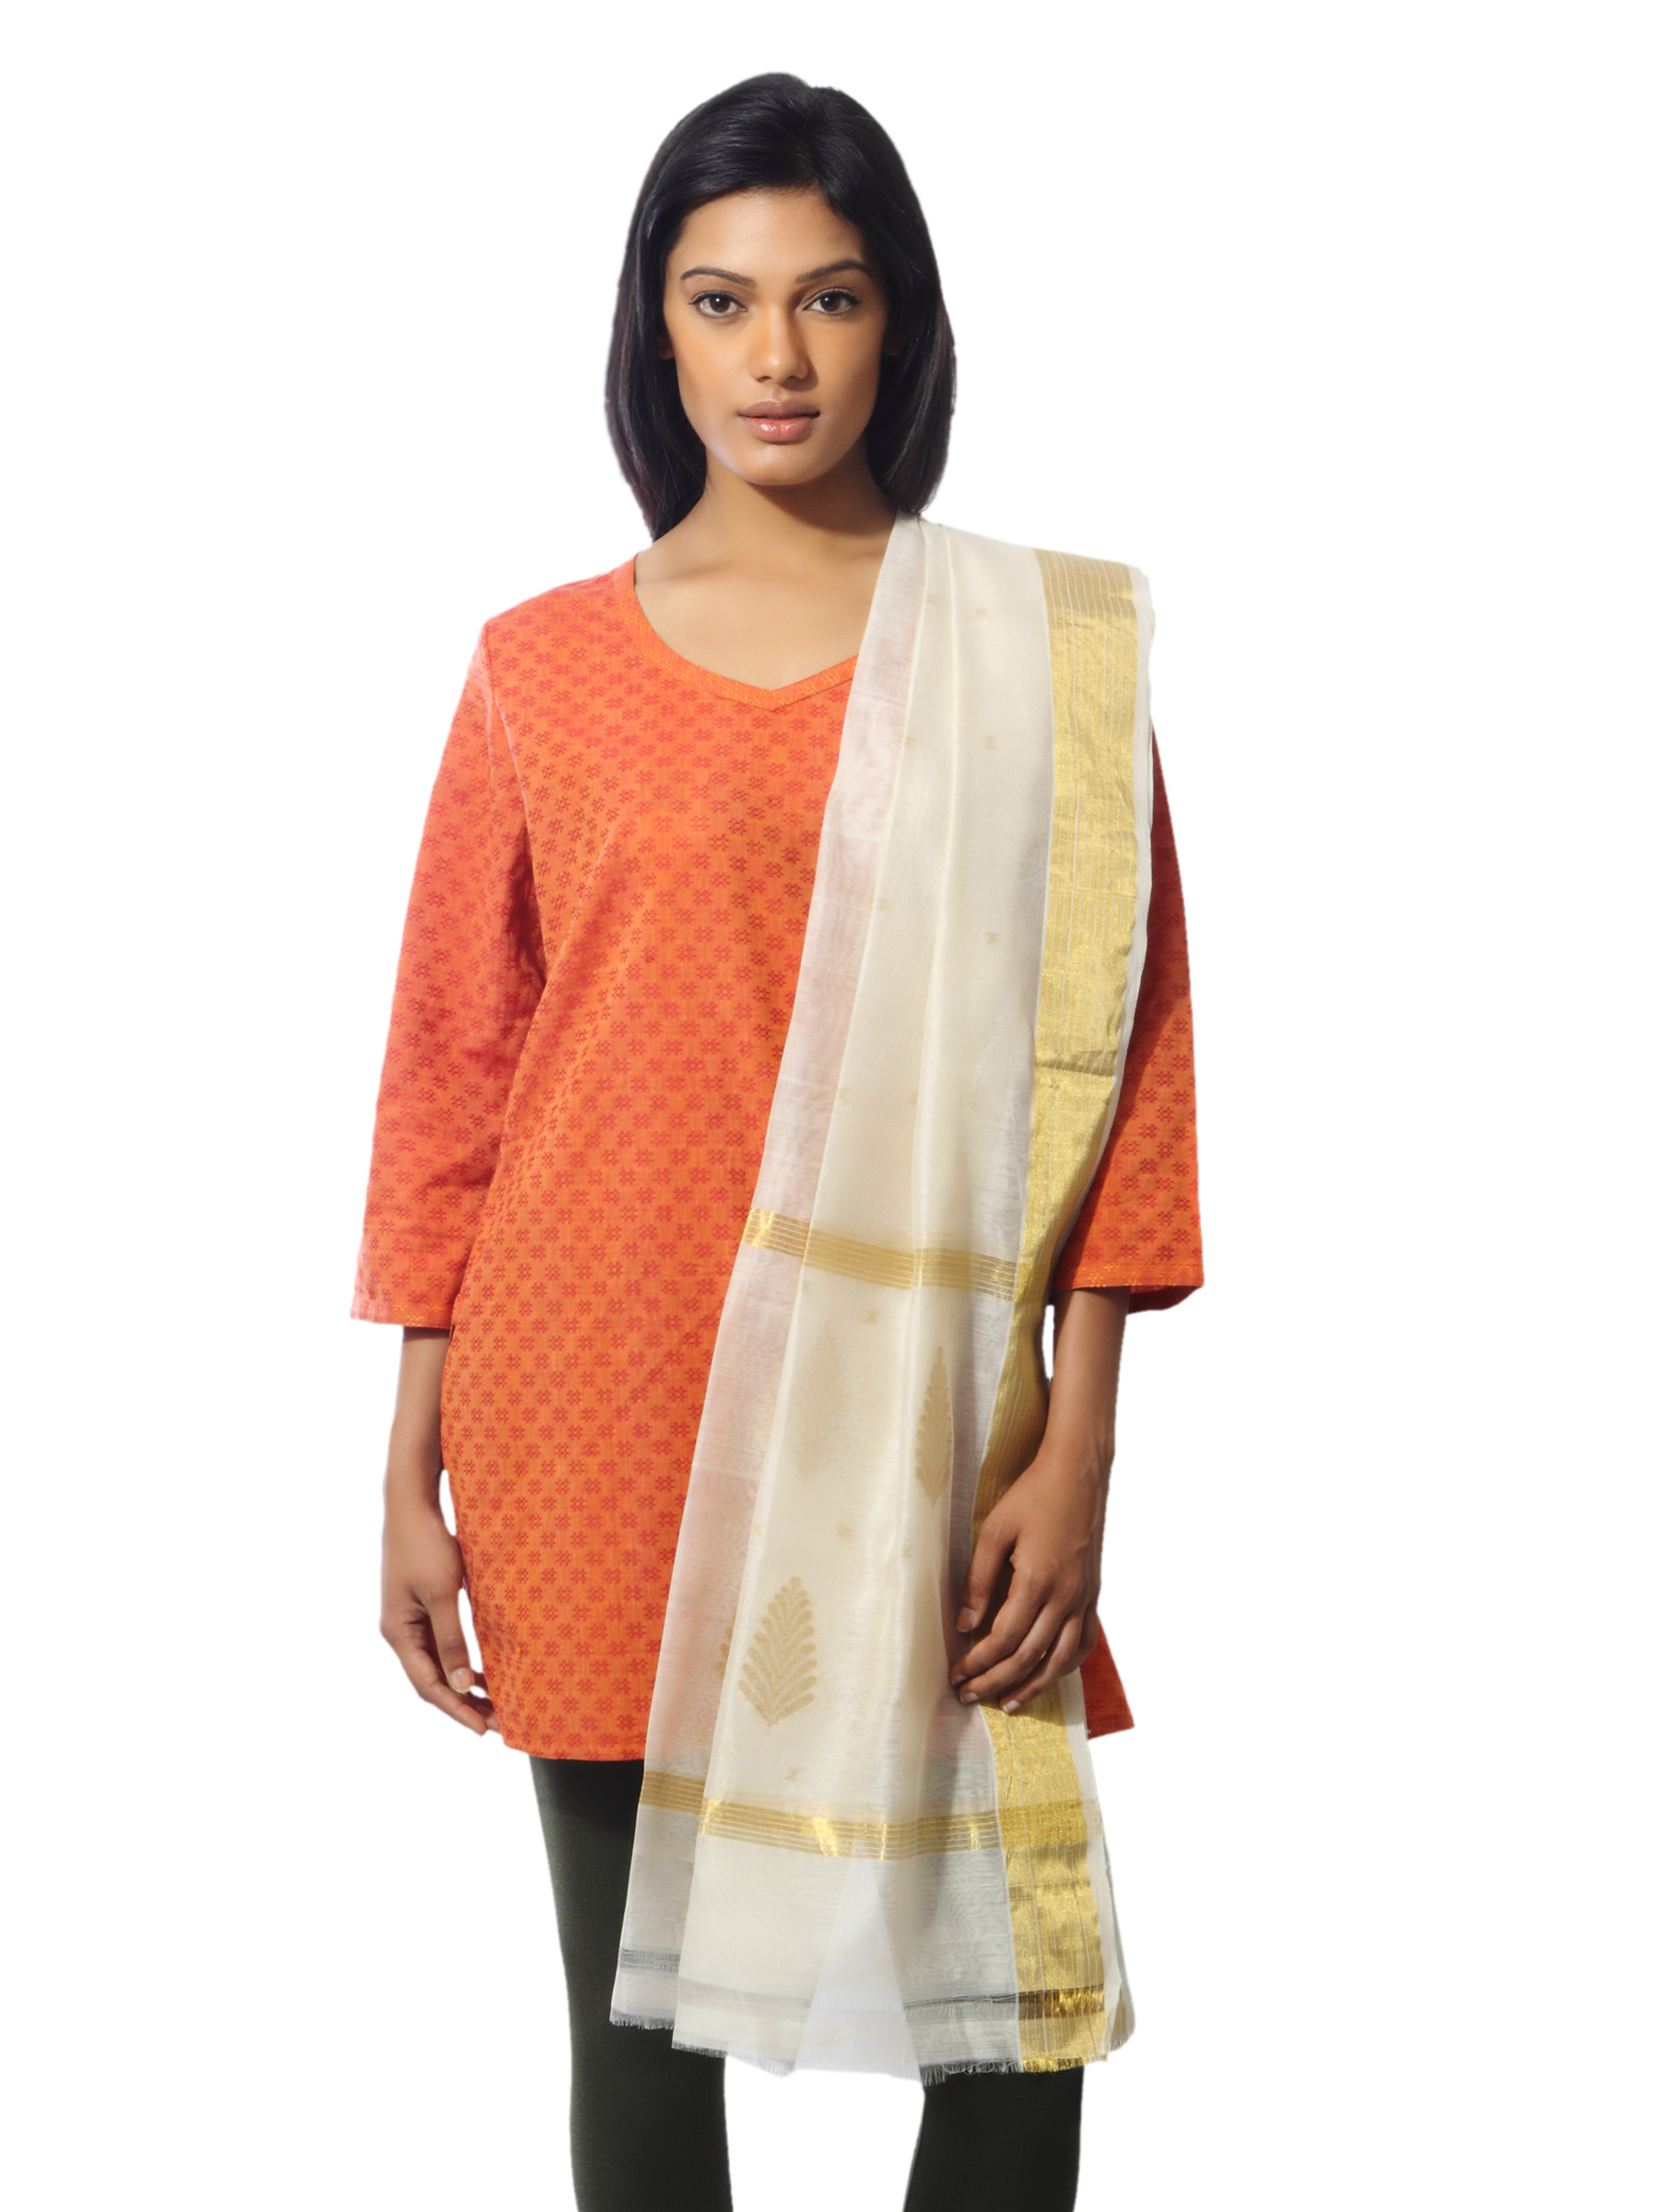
Fabindia Women Off White Chanderi Dupatta
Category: Apparel / Topwear / Dupatta
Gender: Women
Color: Off White
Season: Summer 2012
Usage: Ethnic